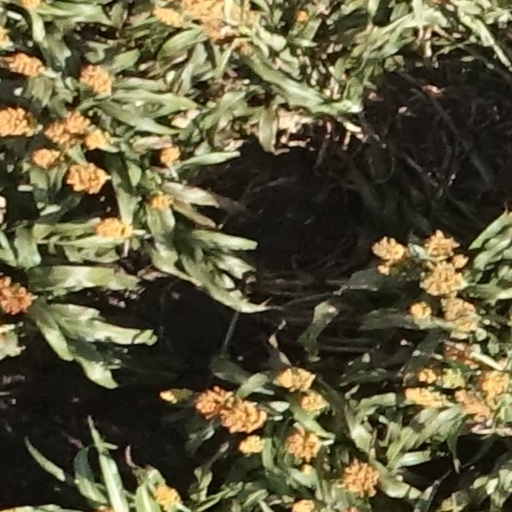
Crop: sorghum